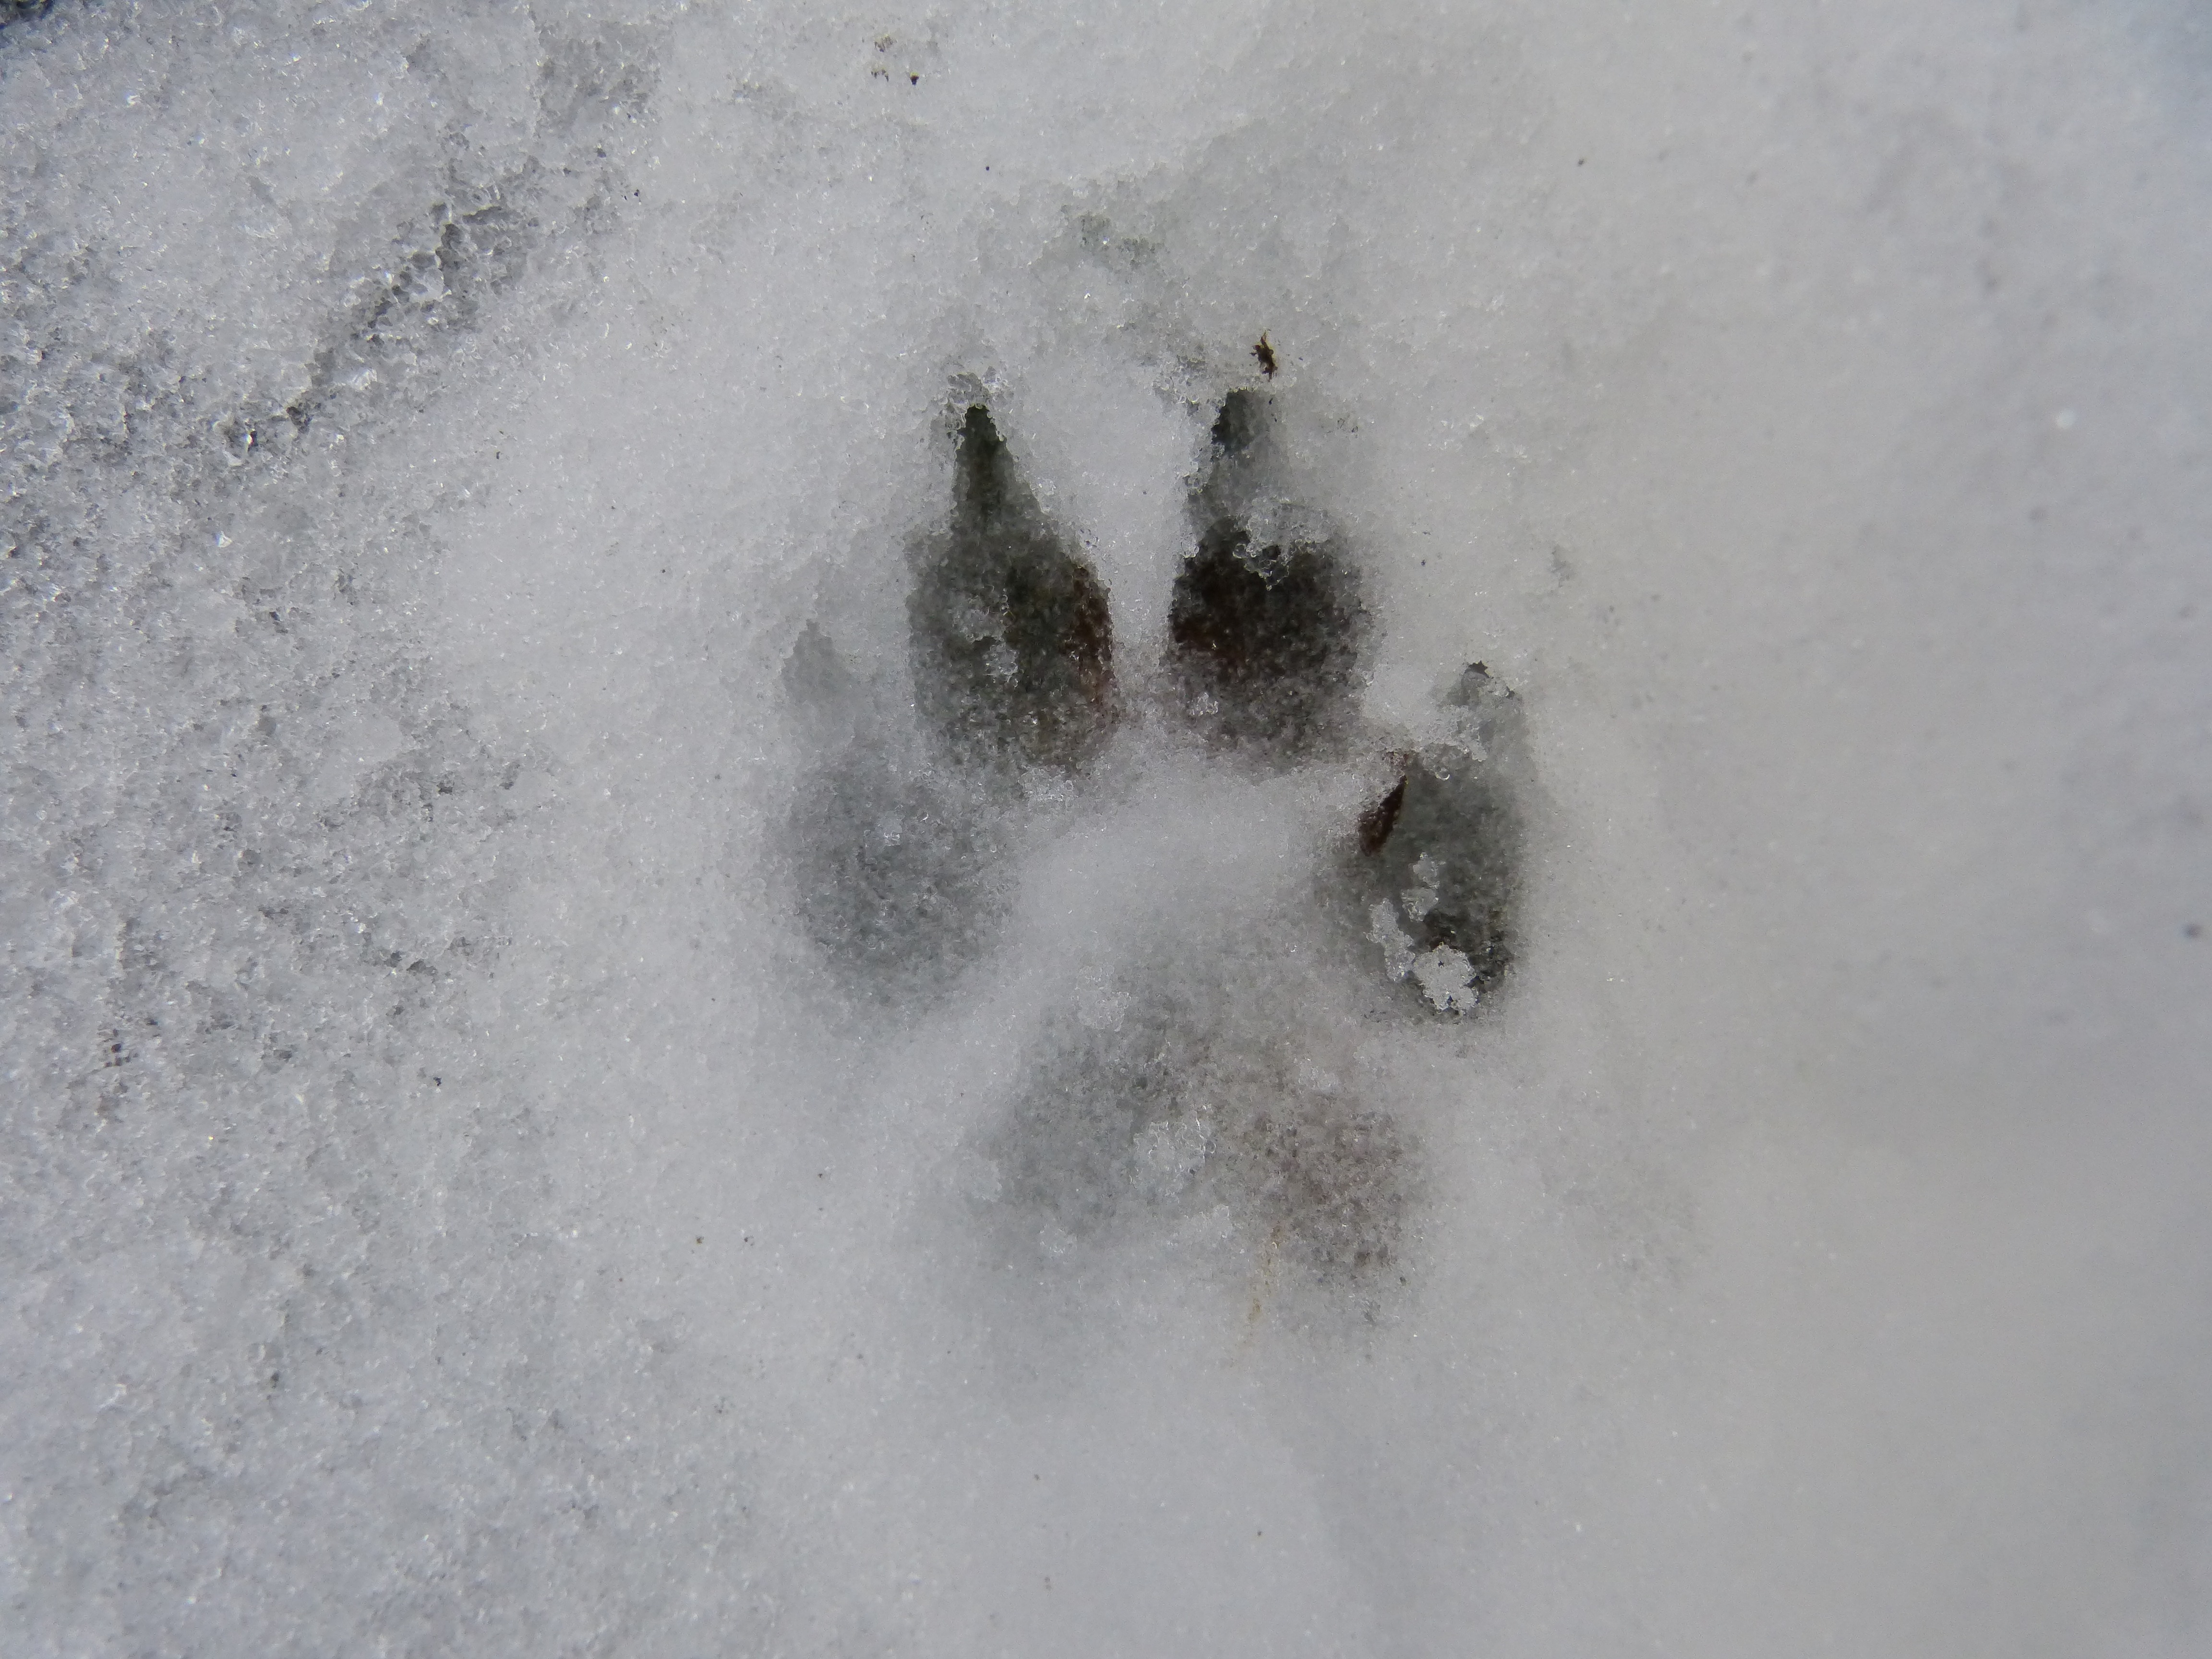
snow, cold, winter, track, white, frost, dog, ice, foot, weather, wolf, season, claw, blizzard, freezing, reprint, geological phenomenon, winter storm